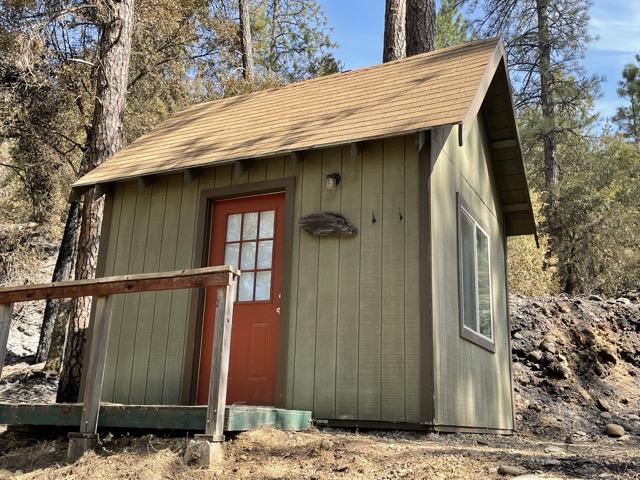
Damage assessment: affected